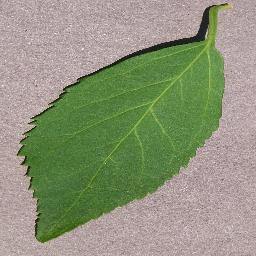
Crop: cherry
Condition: (including_sour)_healthy